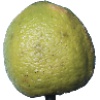
Label: Limes 1